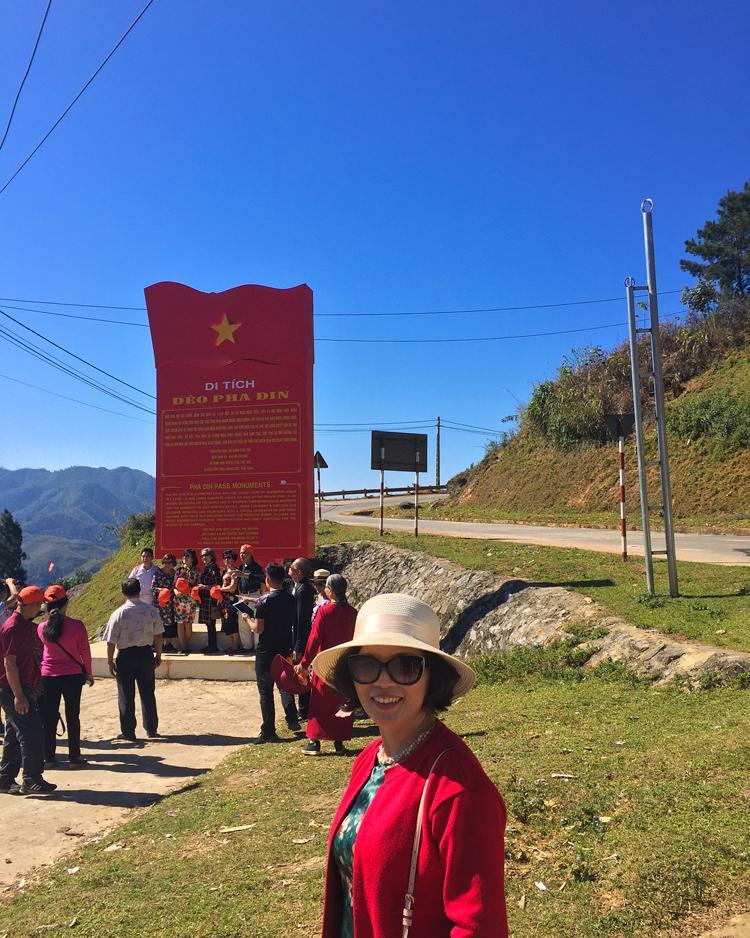
một người phụ nữ đội mũ rộng vành đang mỉm cười